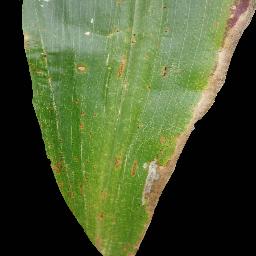
Label: Corn___Common_rust